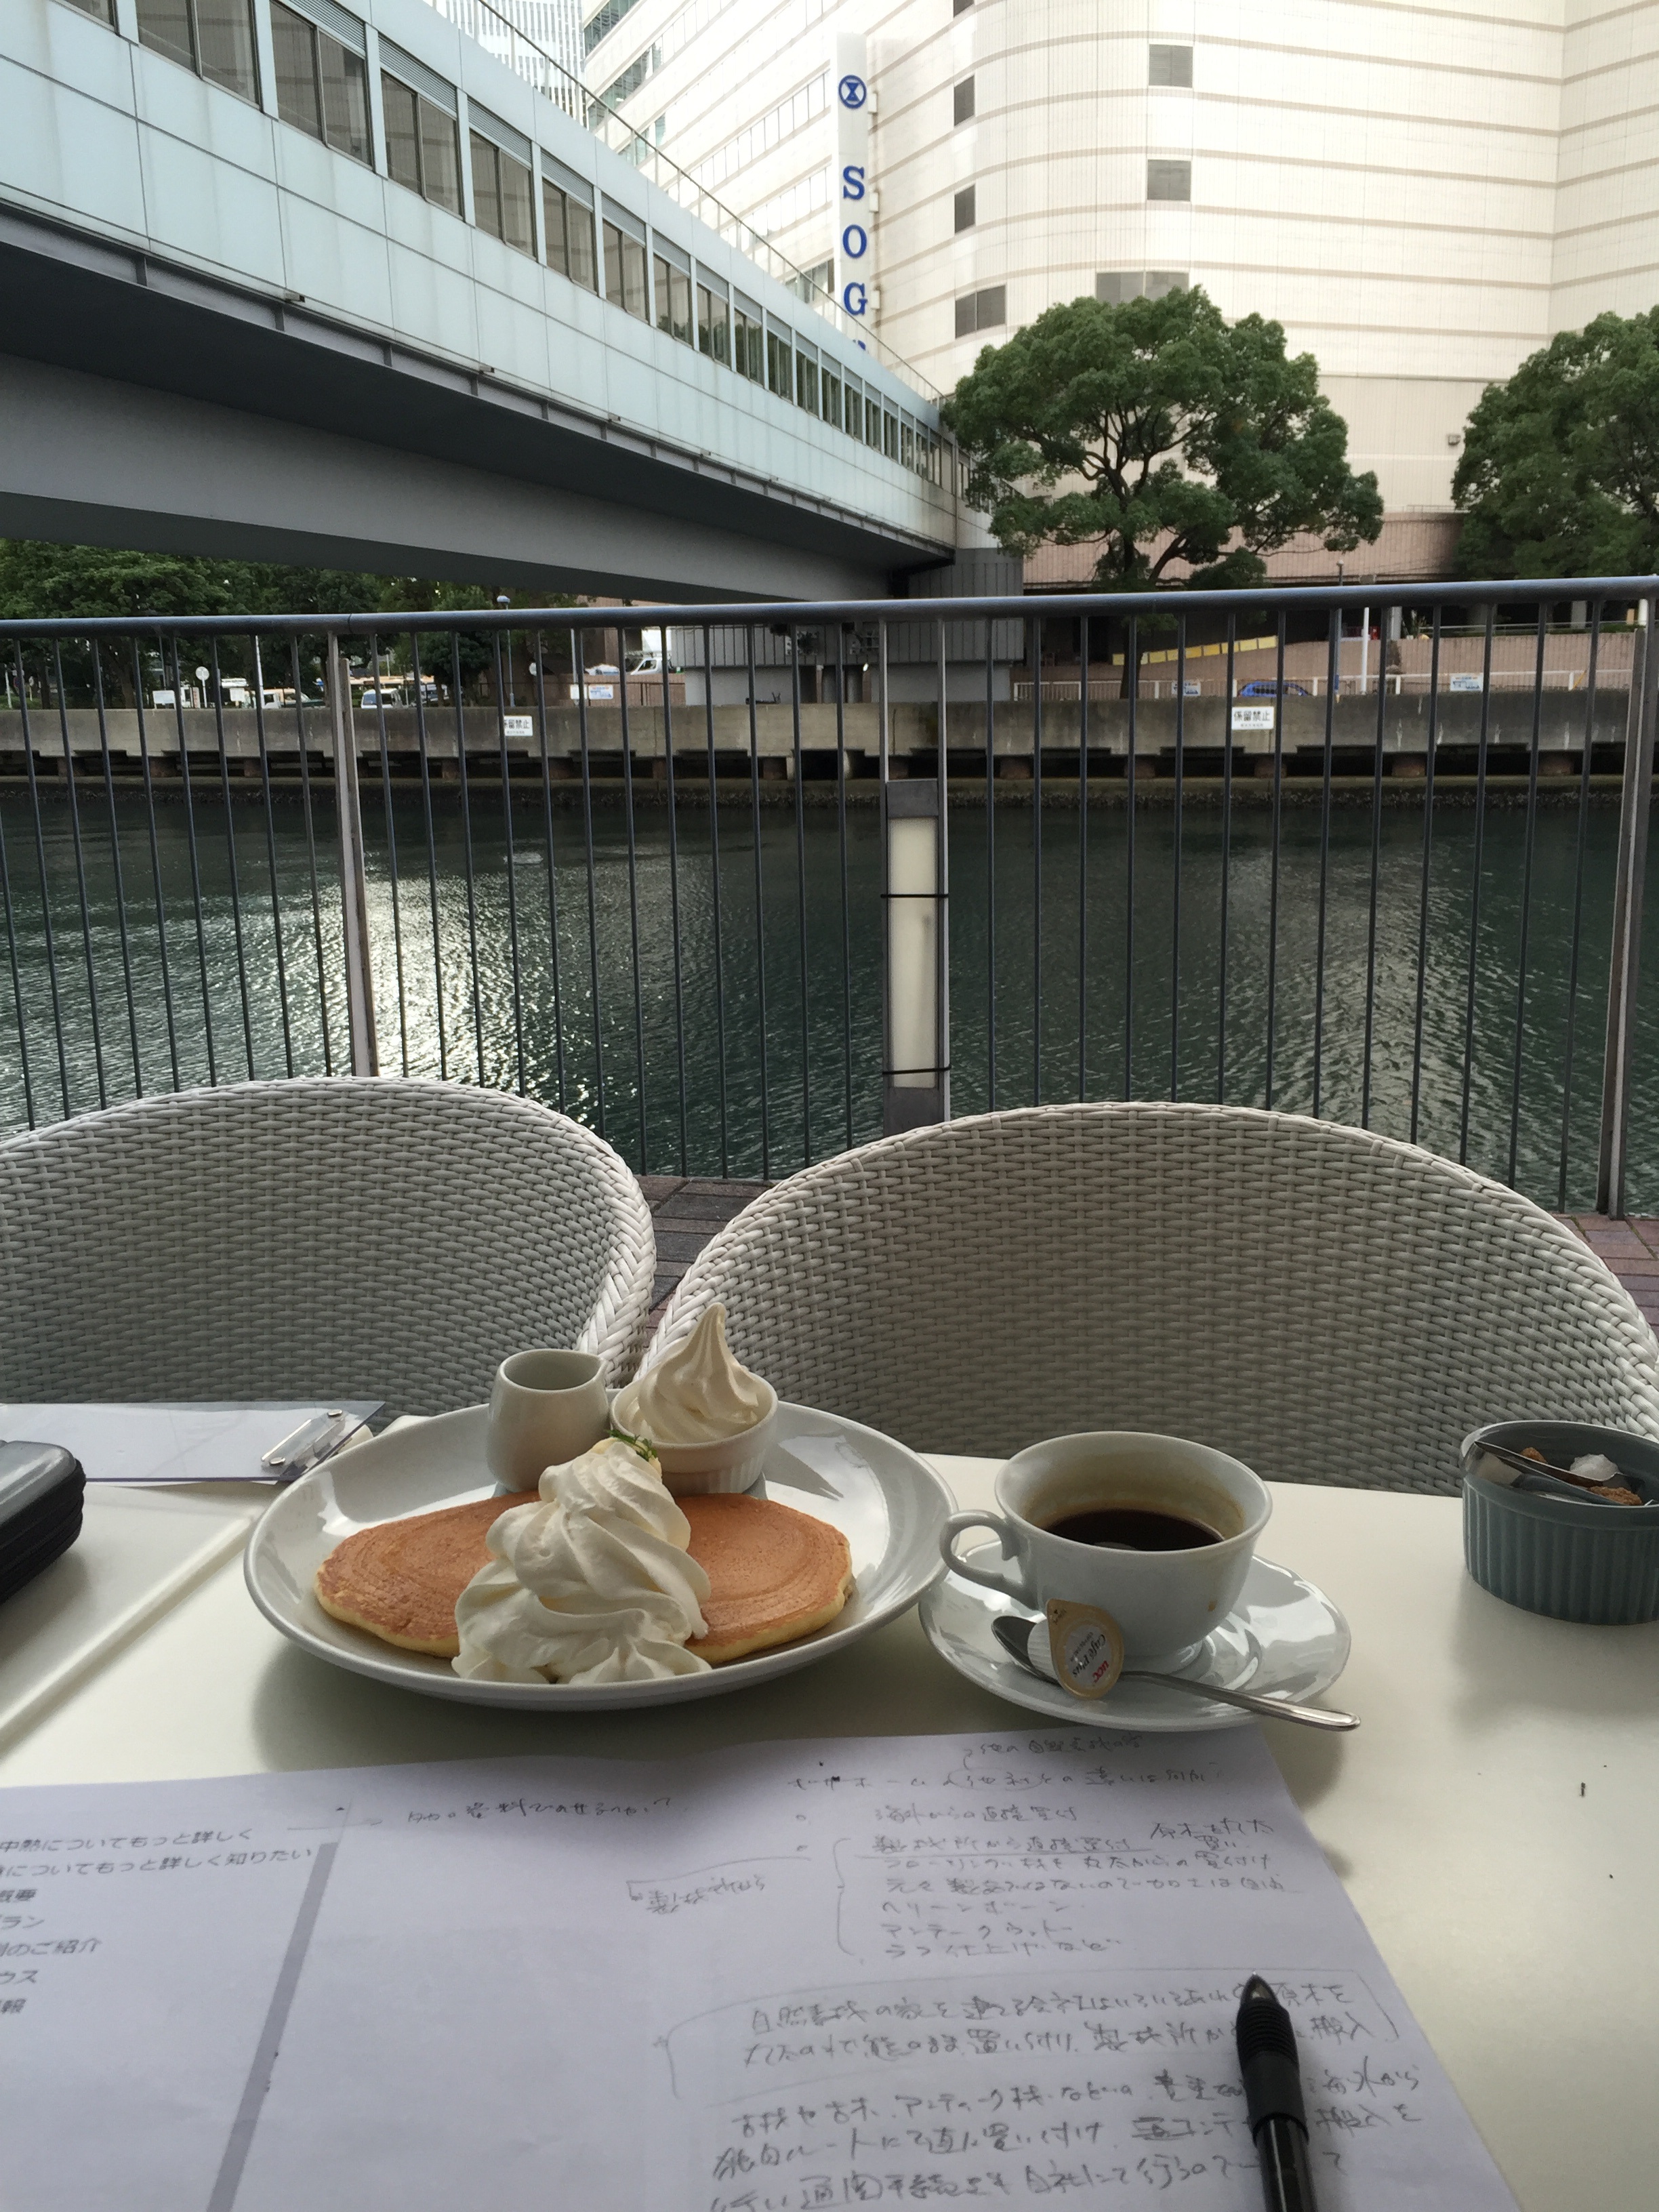
swimming pool, interior design, shape, window covering